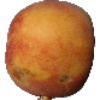
Label: Peach 1